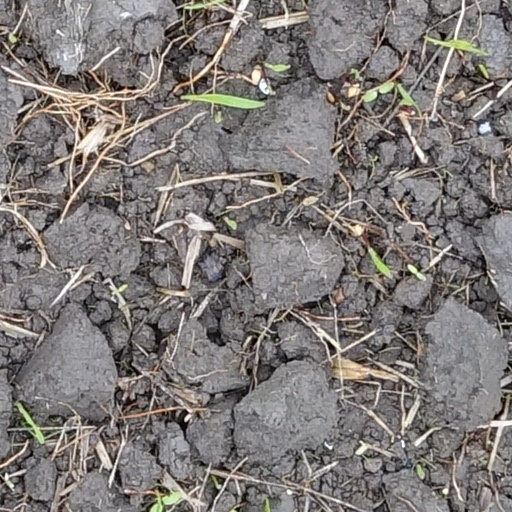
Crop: wheat